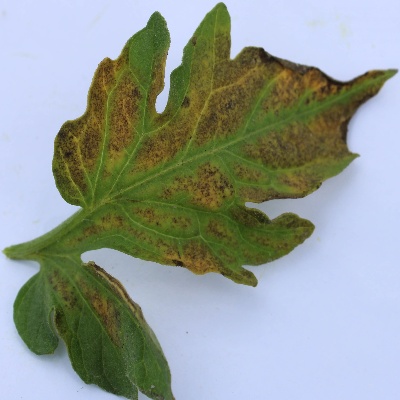
Crop: Tomato
Condition: septoria leaf spot